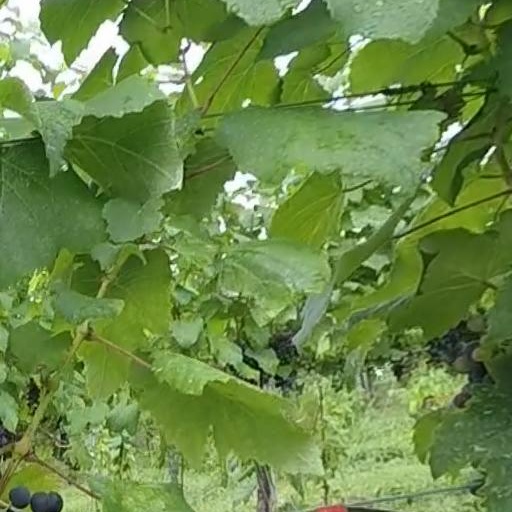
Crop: grape